Société des alcools du Québec

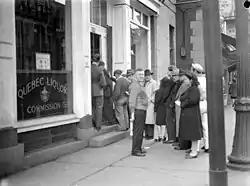
A line of customers waiting to enter the store in the "Quebec Liquor Commission" located Saint Denis Street in Montreal. September 23, 1944.

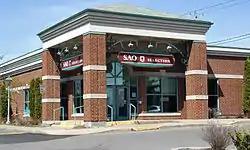
A suburban SAQ store.

The Société des alcools du Québec (SAQ) is a provincial state-owned enterprise and monopoly in Quebec responsible for the trade of alcoholic beverages, and via subsidiary, cannabis, within the province.